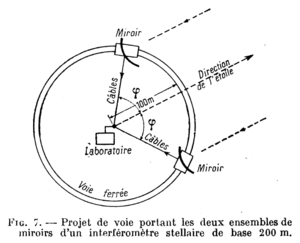
Les deux wagonnets roulent sur une voie circulaire d’un diamètre de 200 mètres. En fonctionnement, ces deux wagonnets sont entraînés sur la voie par des moteurs électriques, de façon à maintenir la droite qui les joint normale à la direction de l’étoile. La longueur de base reste ainsi constante pendant la durée d’une observation et les chemins optiques conservent une différence constante pour la lumière qui atteint les deux miroirs
L' interférométrie d'intensité, parfois également appelée interférométrie optique et interférométrie à post-détection, est une technique d'observation spatiale lointaine, utilisant la datation des photons d'une image d'un télescope.